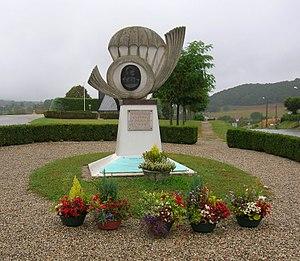
Stèle à la mémoire de Pegoud. Journées du patrimoine 2016. Montferrat, Isère, AuRA, France.
Célestin Adolphe Pégoud, né à Montferrat le 13 juin 1889 et mort à Petit-Croix le 31 août 1915, est un aviateur français de la Première Guerre mondiale.
Montferrat est une commune française située dans le département de l'Isère en région Auvergne-Rhône-Alpes. La commune est membre de la communauté du Pays Voironnais.